Emmanuelle 5

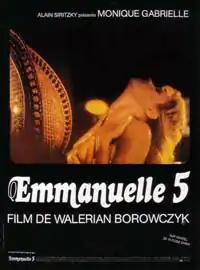
Film poster

Emmanuelle 5 is a 1987 English-language French film directed by Walerian Borowczyk. It is a sequel to 1984's "Emmanuelle 4" and the fifth installment in the film series of the same name. It was followed by a sequel, "Emmanuelle 6", released in 1988.